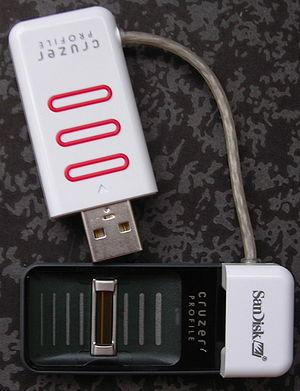
Clé mémoire Flash USB SanDisk cruizer profile à reconnaissance biométrique (la présentation de une à dix empreintes digitales est nécessaire pour identifier l'utilisateur)
Le mot biométrie signifie littéralement « mesure du vivant » et désigne dans un sens très large l'étude quantitative des êtres vivants. Parmi les principaux domaines d'application de la biométrie, on peut citer l'agronomie, l'anthropologie, l'écologie et la médecine.